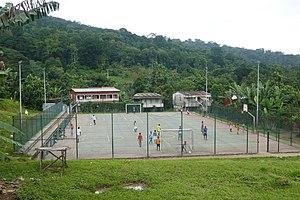
Football à São João dos Angolares au sud-est de l'île de São Tomé (São Tomé-et-Principe). This is an image with the theme ""Play"" from: Sao Tome and Principe This image was uploaded as part of Wiki Loves Africa 2019 photographic contest. Afrikaans
São João dos Angolares est une localité de Sao Tomé-et-Principe située au sud de l'île de Sao Tomé, dans le district de Caué, dont elle est le siège.